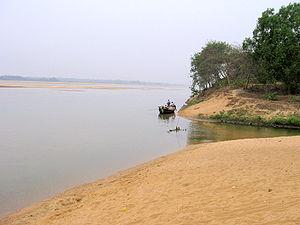
La Dâmodar est une rivière de l’ouest de l’Inde qui prend sa source dans l’état du Jharkhand et se jette 592 km plus loin dans le Hooghly, dans l’état du Bengale-Occidental.